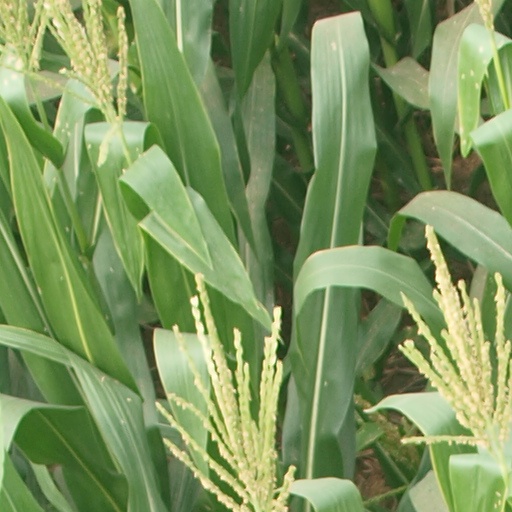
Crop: maize; corn